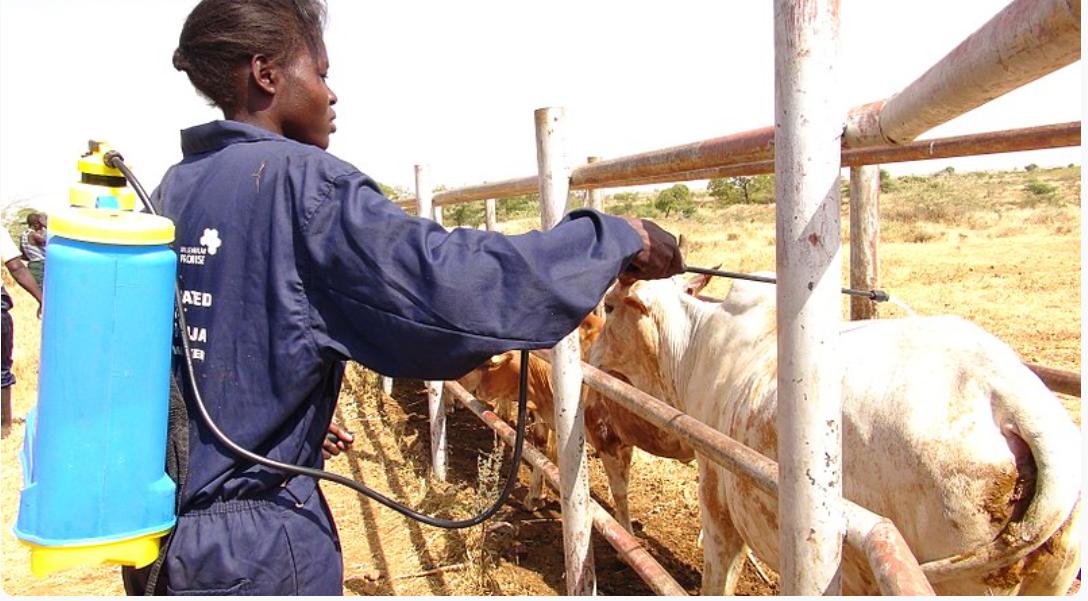
Mwanamke amebeba mtungi uliyo na dawa mgongoni. Huku akinyuzia ngombe waliyo mbele yake wa rangi nyeupe, na huku wengine wakiwa mbele yake, na watu wengine wawili wamesimama kando yake wakiwa wanamtazama.